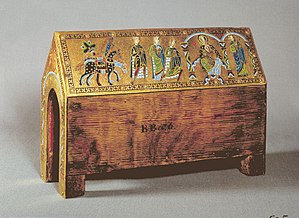
Relikviegemme
Relikvieskrin fra omkring 1180. I Nationalmuseet.
Skrinet er udført i Limoges i Frankrig. Det er af forgyldt kobber og grubeemalje på en trækerne. Lågets motiv er De Hellige tre Kongers tilbedelse af Jesusbarnet.
Et relikviegemme, relikvieskrin eller relikvarium er en beholder, ofte ganske kunstfærdig og kostbar, til opbevaring af relikvier.